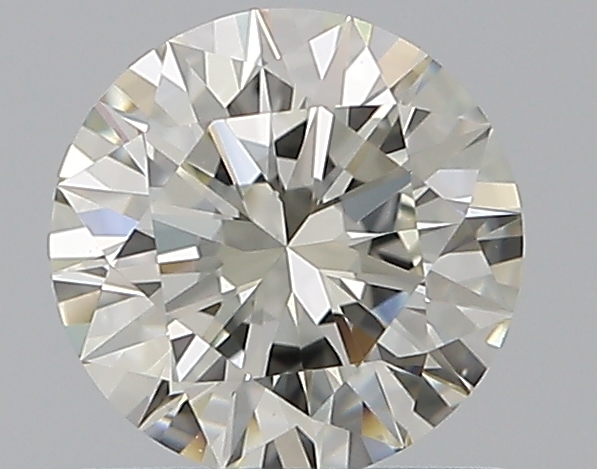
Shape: round
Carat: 0.75
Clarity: VVS2
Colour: K
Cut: EX
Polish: EX
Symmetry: EX
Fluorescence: N
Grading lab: GIA
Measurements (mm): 5.86 x 5.9 x 3.58